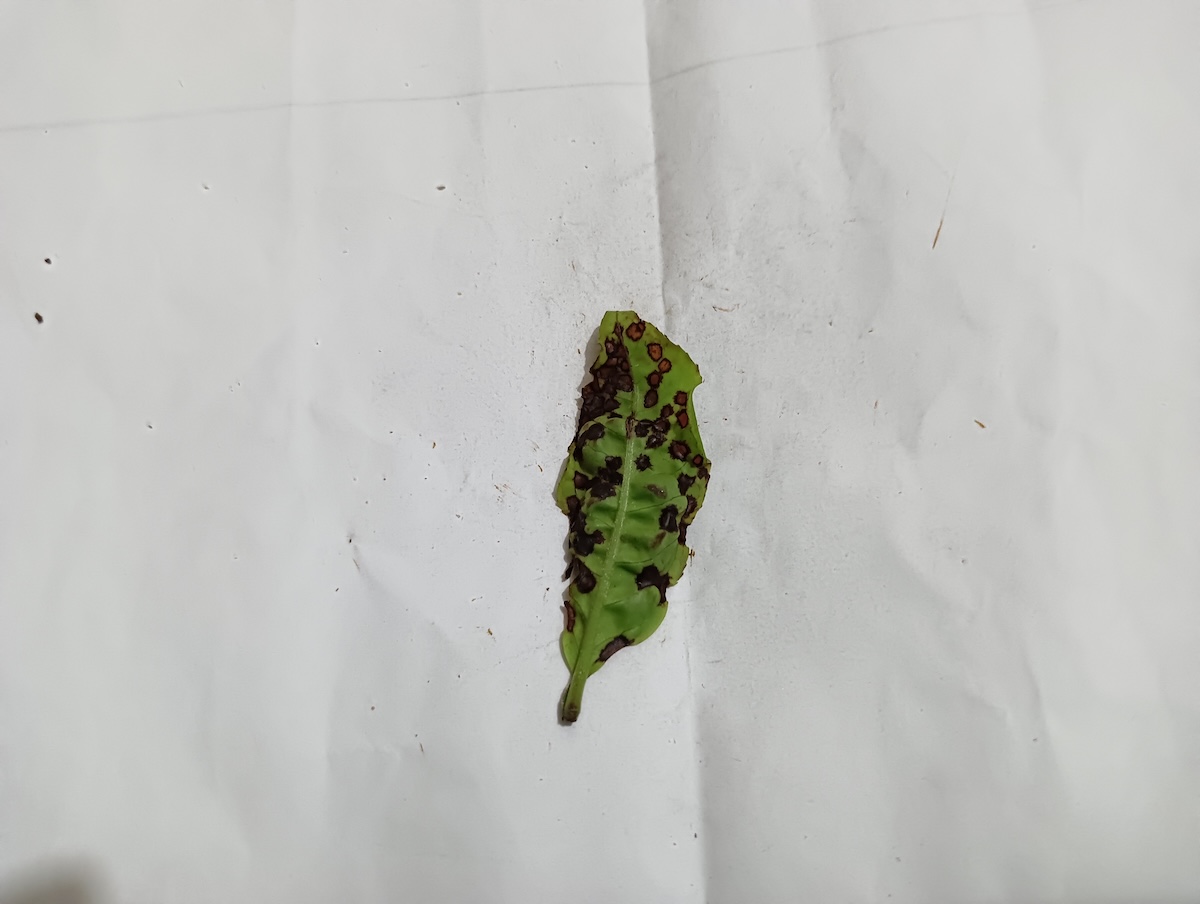
Label: Helopeltis